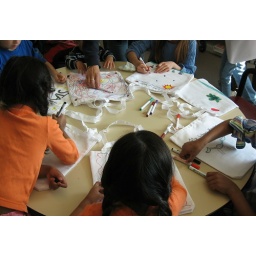
The children of Foster City decorate reusable library book bags in honor of Earth Day.